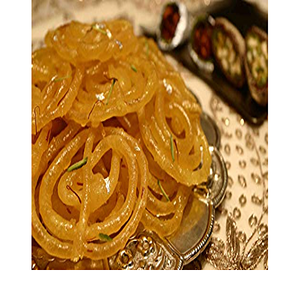
Dish: jalebi